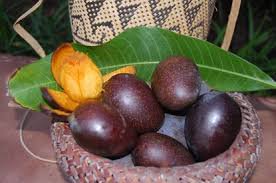
Label: Mango